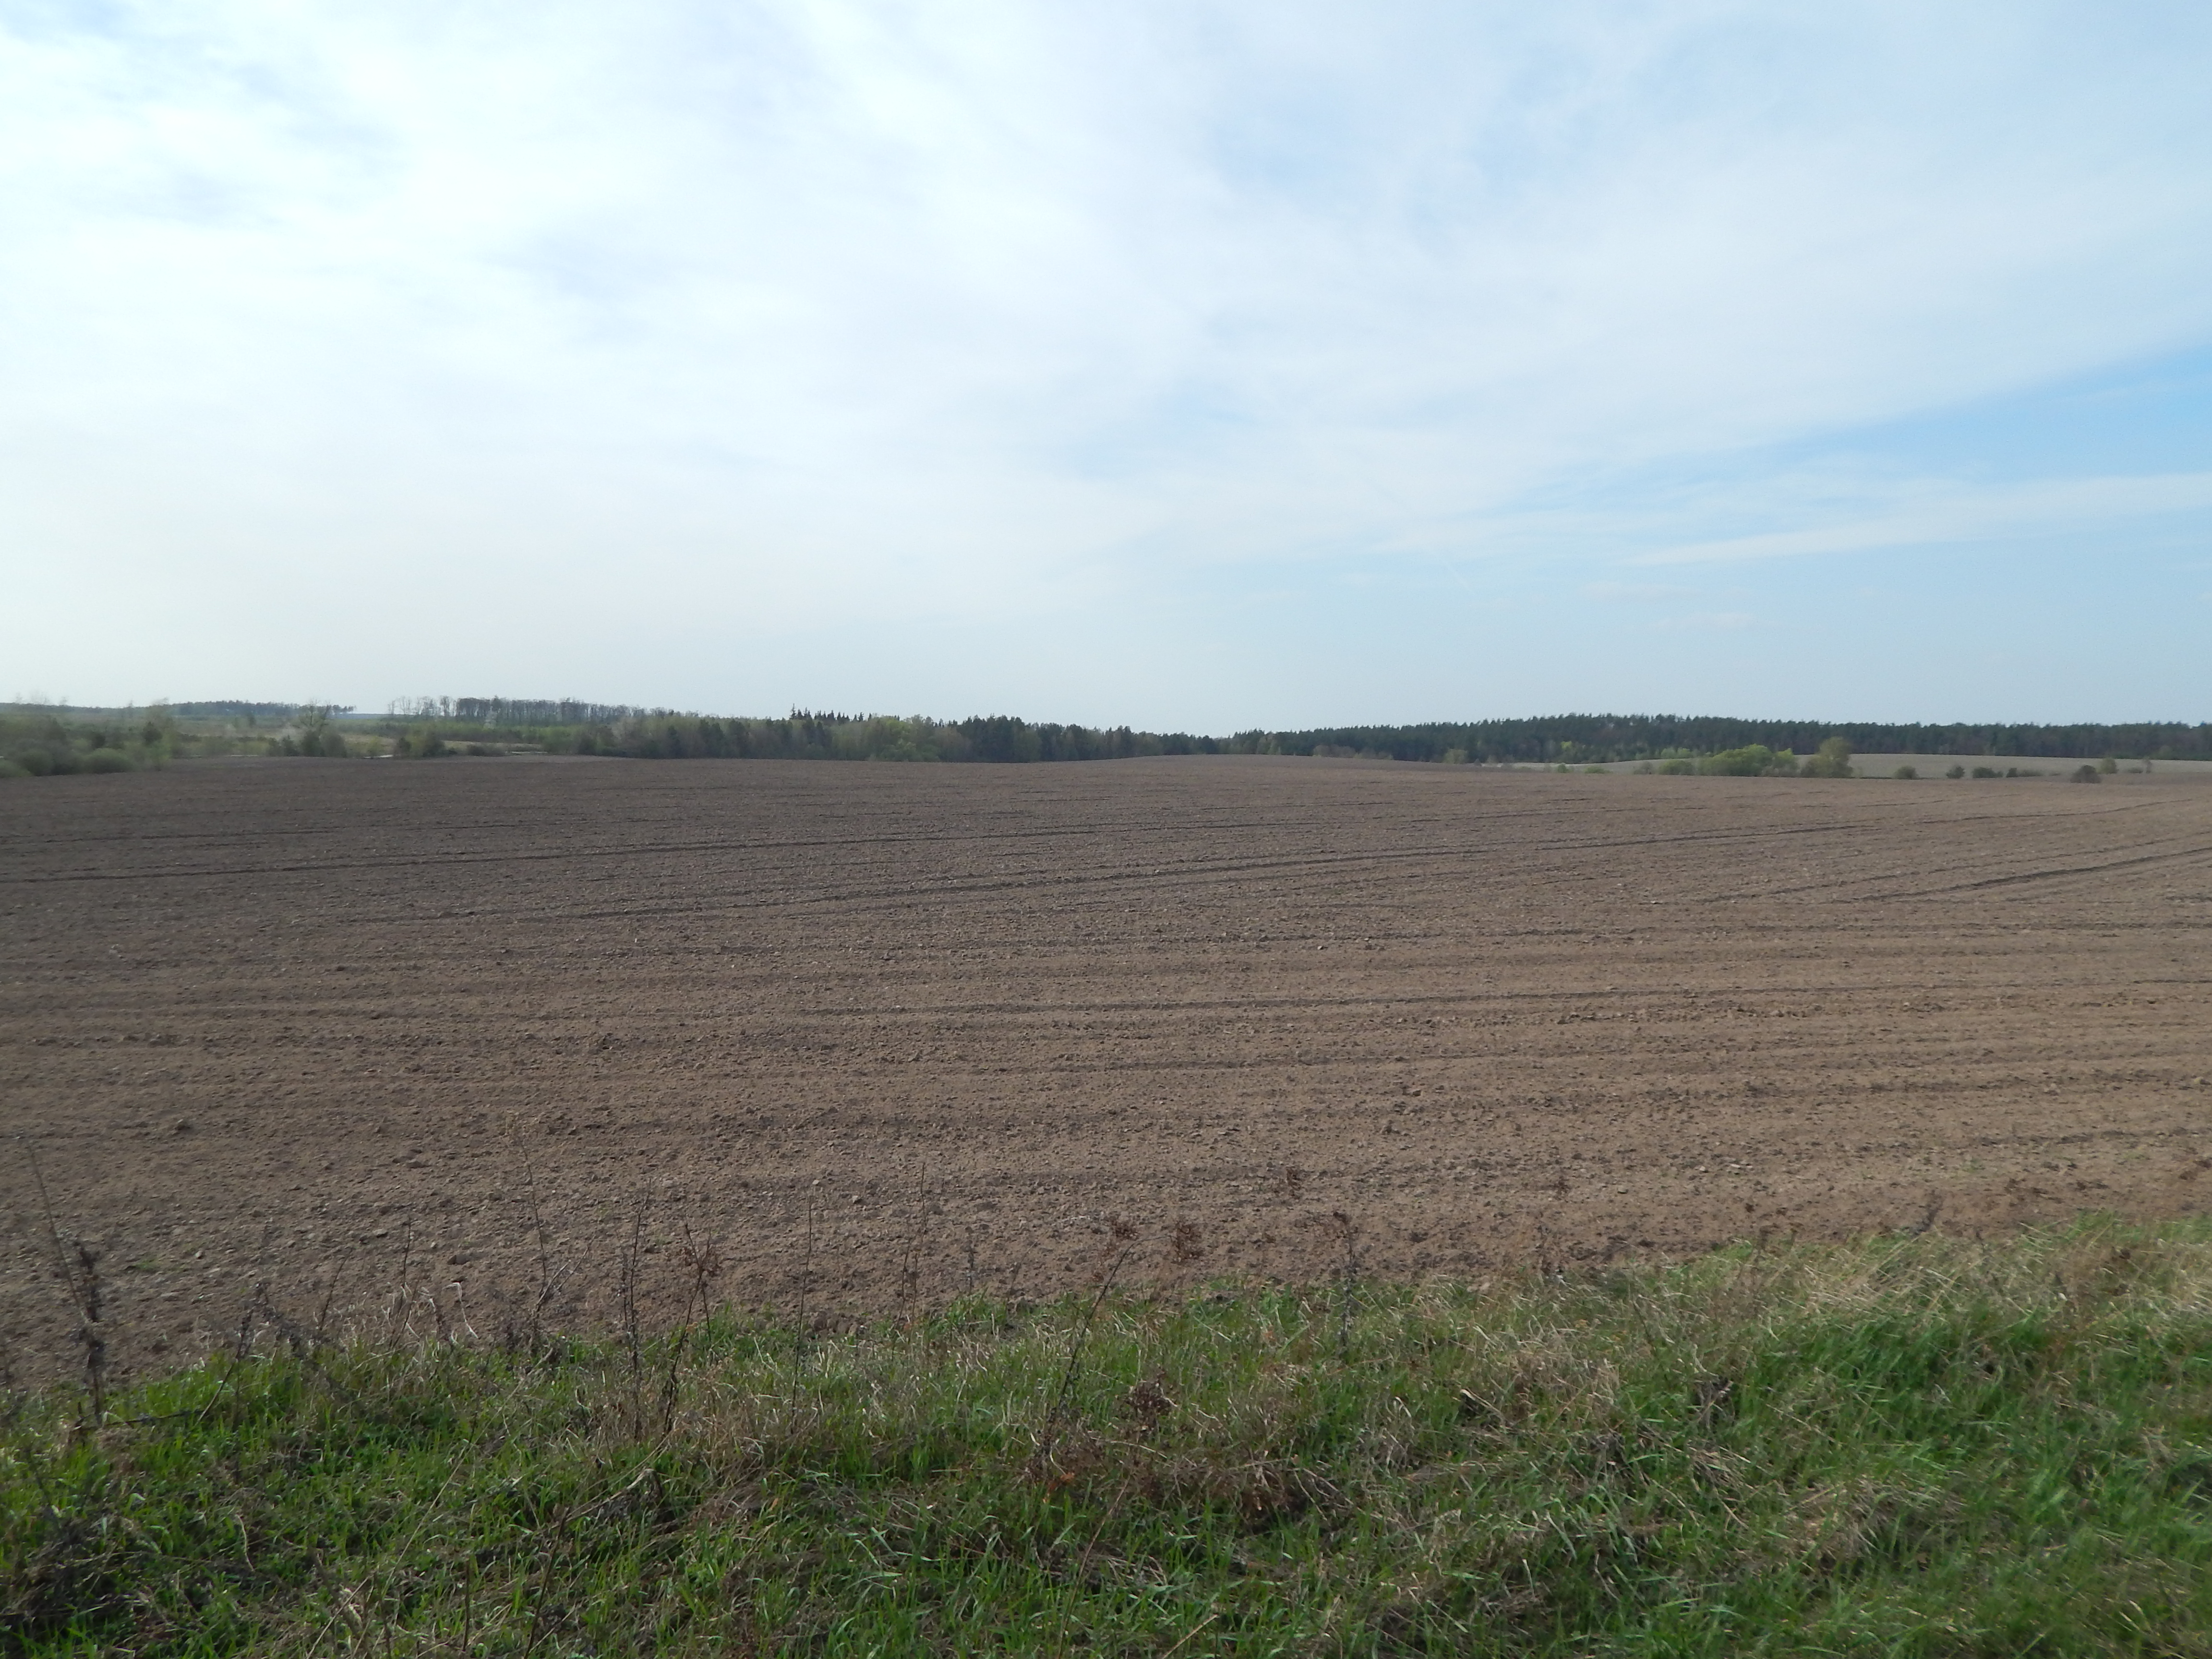
field, plowed, soil, crops, arable, earth, plow, agriculture, background, texture, farming, nature, rural, brown, spring, fields, pattern, land, crop, sowing, countryside, green, farm, agronomy, plain, ecosystem, sky, land lot, prairie, grassland, steppe, ecoregion, rural area, pasture, grass family, horizon, grass, meadow, shrubland